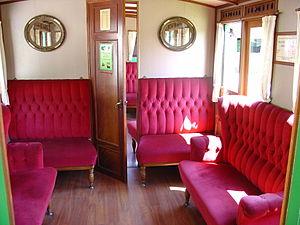
Dans un moyen de transport, la classe d'un billet voyageur correspond à l'ensemble des prestations offrant un niveau de confort identique et proposées au client au même tarif. Ce niveau de confort peut s'appliquer à une cabine ou à une place.